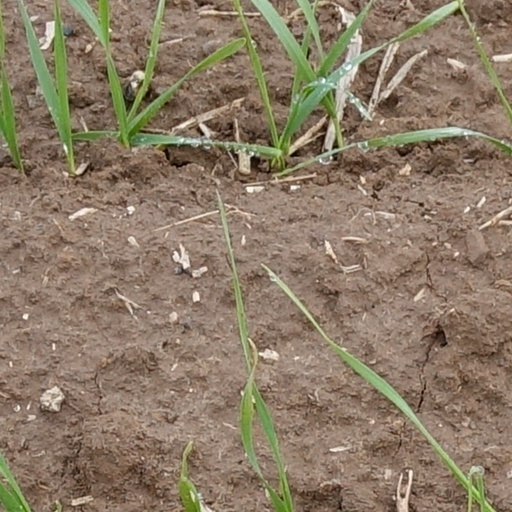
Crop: wheat